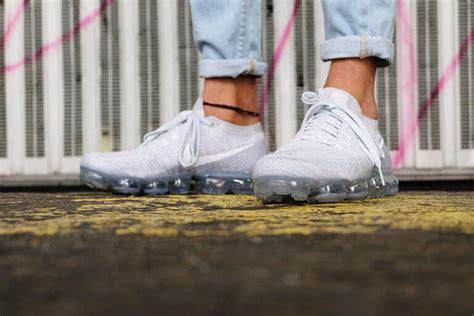
Brand: Nike
Model: Air Vapormax Flyknit 3